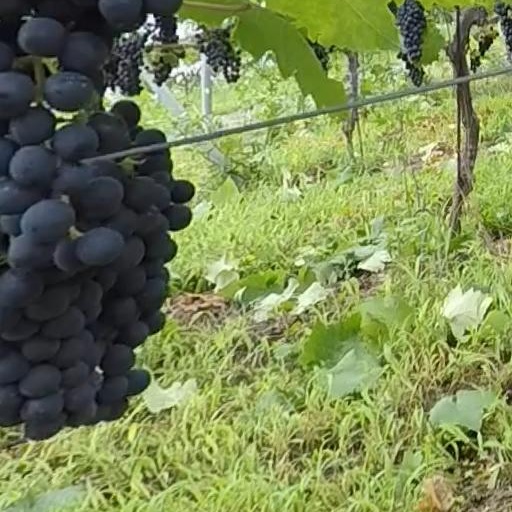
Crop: grape